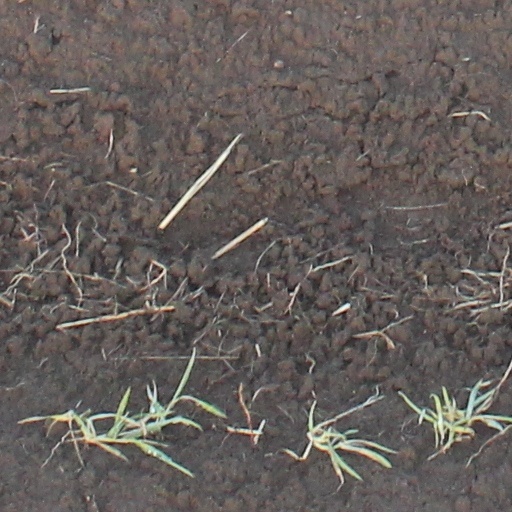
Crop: wheat